Mundham

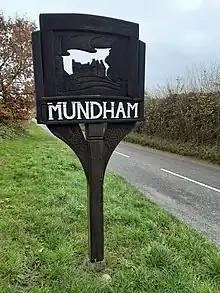
Mundham village sign

Sometime after the Domesday Book was written, and sometime before 1224, Mundham was split into two different villages, Mundham St Peter's (or Mundham Magna) and Mundham St Ethelbert's (or Mundham Parva), the split was marked by the building of a second church, St Ethelbert's, for use by Mundham Parva. St Ethelbert's wasn't well recorded until the late 13th century, and its rectors date from 1305 until 1454, when Mundham was reunited into one village, although St Ethelbert's continued to operate until its closure in 1749.